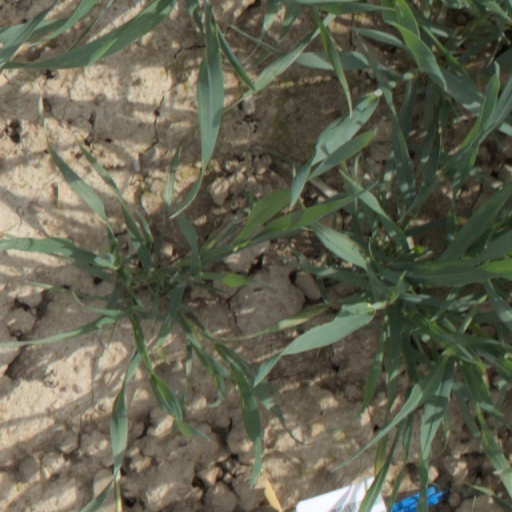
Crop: wheat